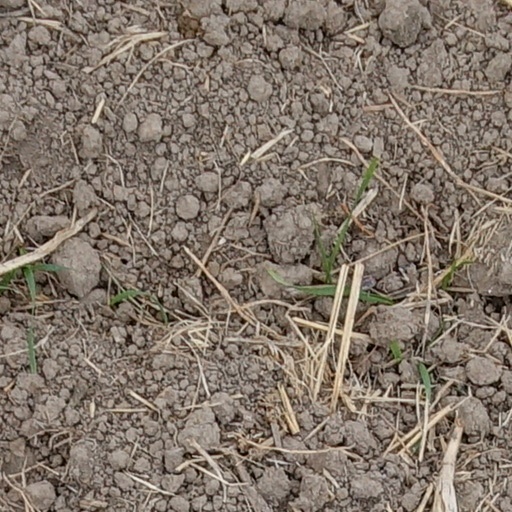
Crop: wheat